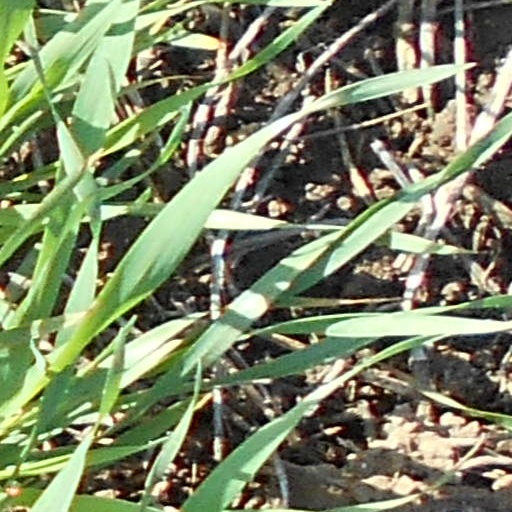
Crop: wheat